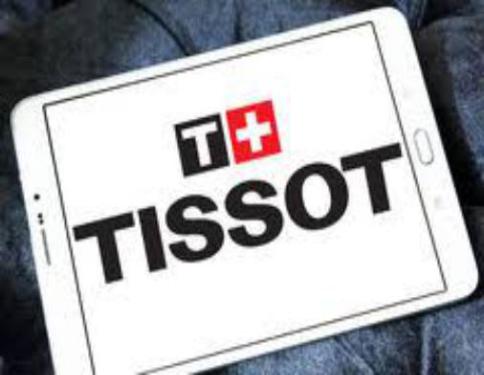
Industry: Clothes